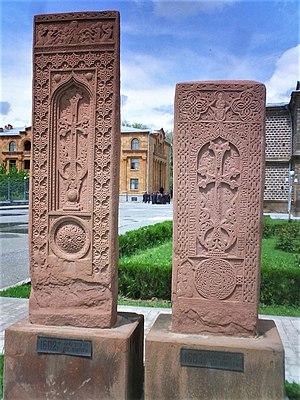
Le cimetière de Djoulfa ou Djougha était un cimetière arménien situé à l'ouest de la ville de Djoulfa en République du Nakhitchevan en Azerbaïdjan, sur la frontière avec l'Iran. Ce cimetière était le plus grand cimetière de khatchkar de l'Arménie historique. La plupart des khatchkars, en tuf rouge, hauts et étroits, datait de la fin du XVIᵉ au début du XVIIᵉ siècle et était le produit d'une école spécifique. Le cimetière fut entièrement détruit par l'Azerbaïdjan de 1998 à 2005.
La culture de l'Arménie, pays de l'Asie du Caucase, désigne d'abord les pratiques culturelles observables de ses habitants.